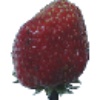
Label: Strawberry Wedge 1